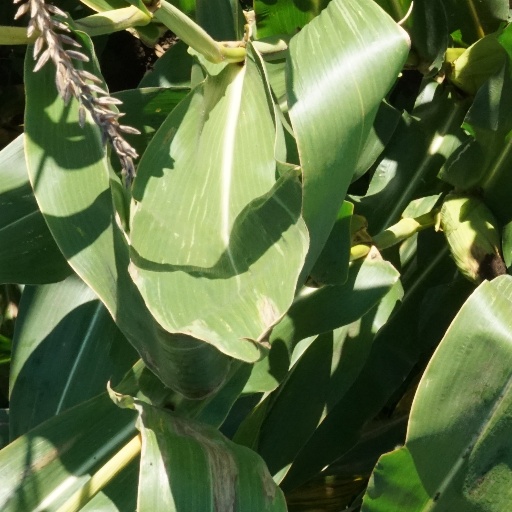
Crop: maize; corn